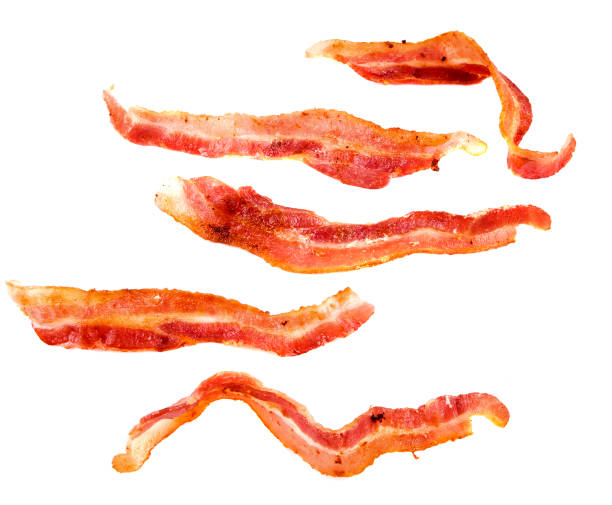
Label: bacon